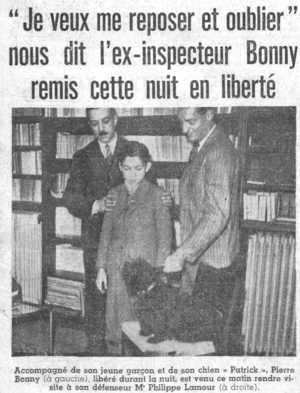
Pierre Bonny après sa condamnation et sa révocation de la Sûreté, son fils Jacques et son avocat Philippe Lamour, à la une du quotidien Paris-soir, dans un article titré ""Je veux me repose et oublier"" nous dit l'ex-inspecteur Bonny"", le 31 octobre 1935."
Pierre Bonny, né le 25 janvier 1895 à Bordeaux et fusillé le 26 décembre 1944 au fort de Montrouge lors de l'épuration, est un policier français devenu célèbre durant l'entre-deux-guerres, au sein de la Sûreté générale : son nom est d'abord associé à de retentissantes affaires criminelles et politico-financières, dont beaucoup ont été oubliées depuis tandis que d'autres, telles les affaires Seznec, Stavisky et Prince, ont marqué les mémoires.